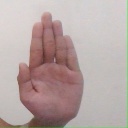
अक्षर: ध